Diana Graciela Goral

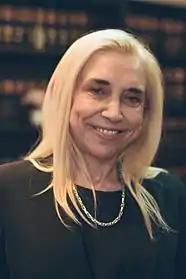
Fiscal General Diana Goral

Goral has been a General Attorney in the Criminal Oral Court of Buenos Aires (DF) since 1993. Her career began in 1980 as First Instance Secretary of the Court of Civil, Commercial, and Labor Instruction in Charata, in the province of Chaco, and later in the Chaco seat of Villa Ángela, she was designated First Instance and Second Instance Secretary of the Correctional Court, and Criminal Offenses. In 1984, in the city of Resistencia, she was named Electoral Secretary of the Chamber of Crime no. 2.